Wakko's Wish

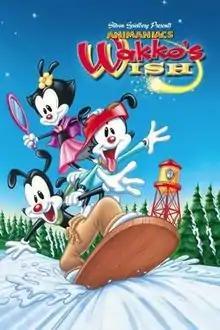
VHS cover

Wakko's Wish (also known as Animaniacs: Wakko's Wish and originally titled as Wakko's Wakko Wish) is a 1999 American animated musical comedy-adventure fantasy direct-to-video film based on the 1993–1998 animated series "Animaniacs", and was the last work related to the series before the 2020 revival of the series. It relocates all of the "Animaniacs" characters to a quasi-19th century fairy tale world and portrays their race to find the wishing star that will grant them a wish.